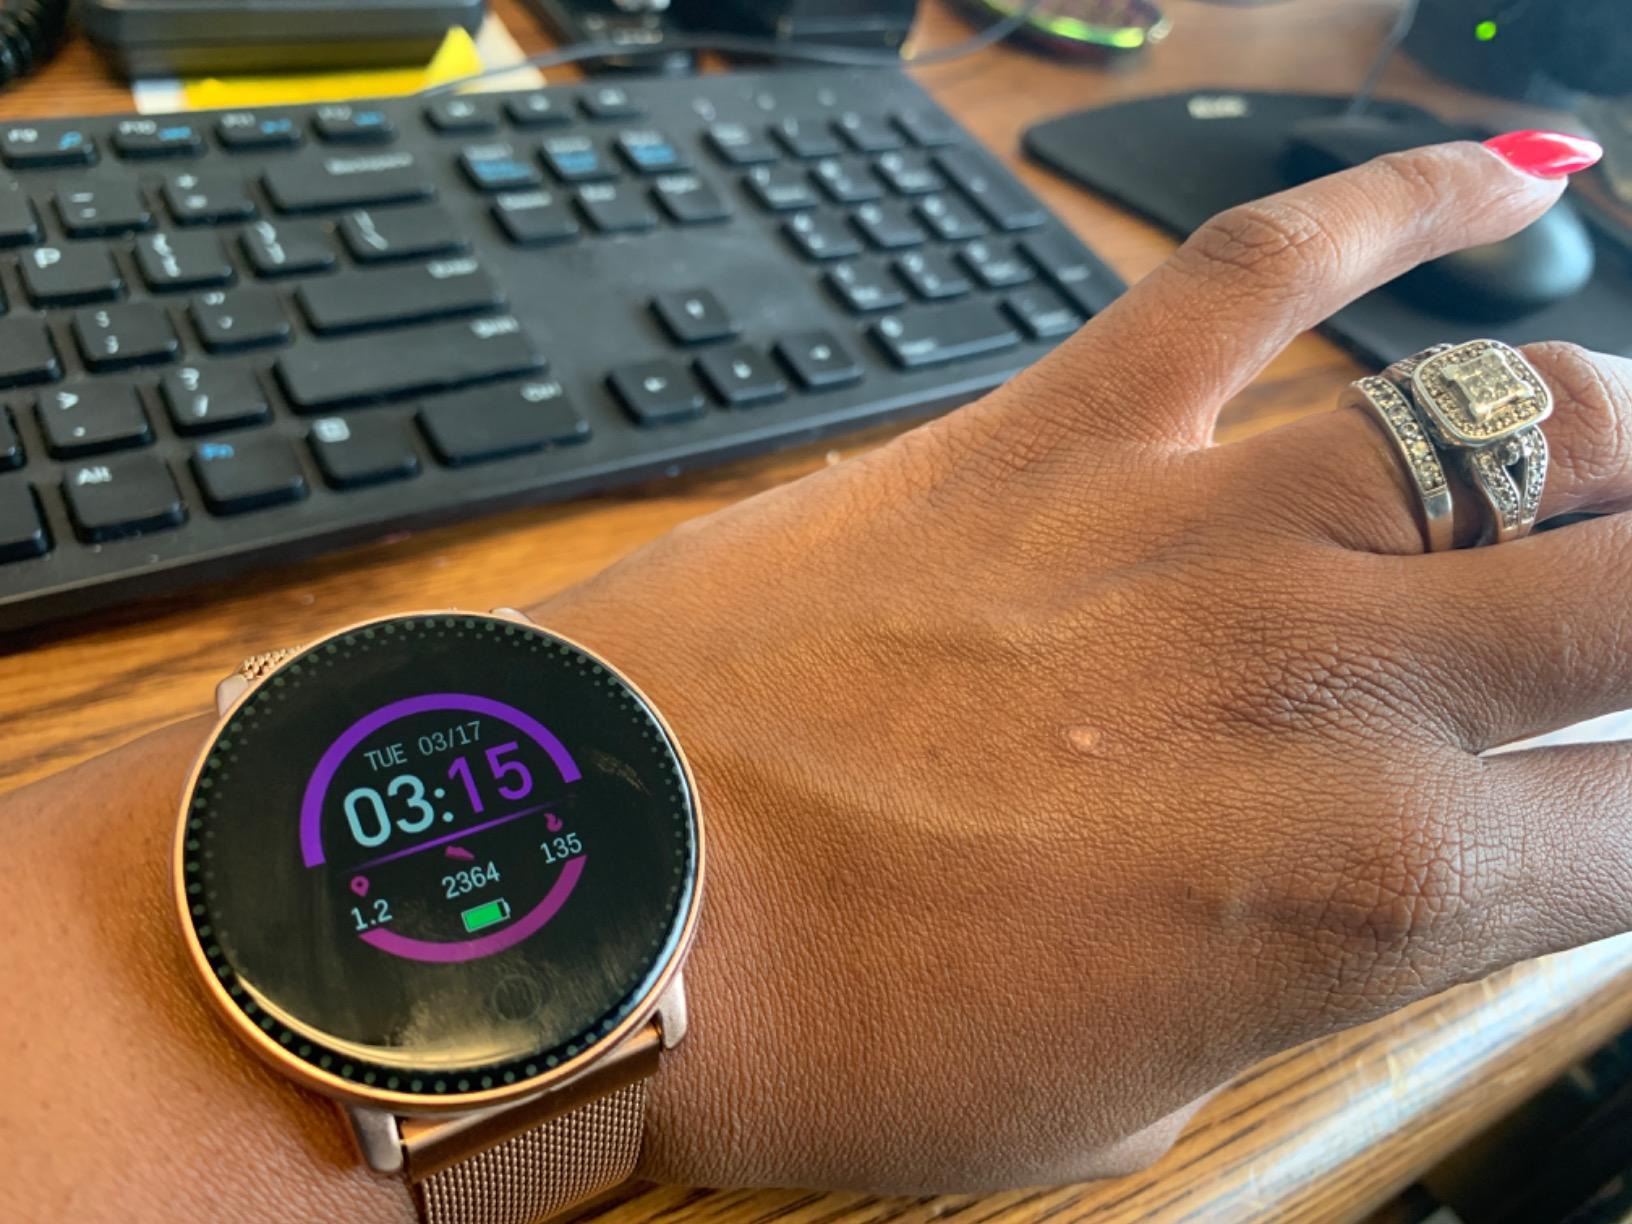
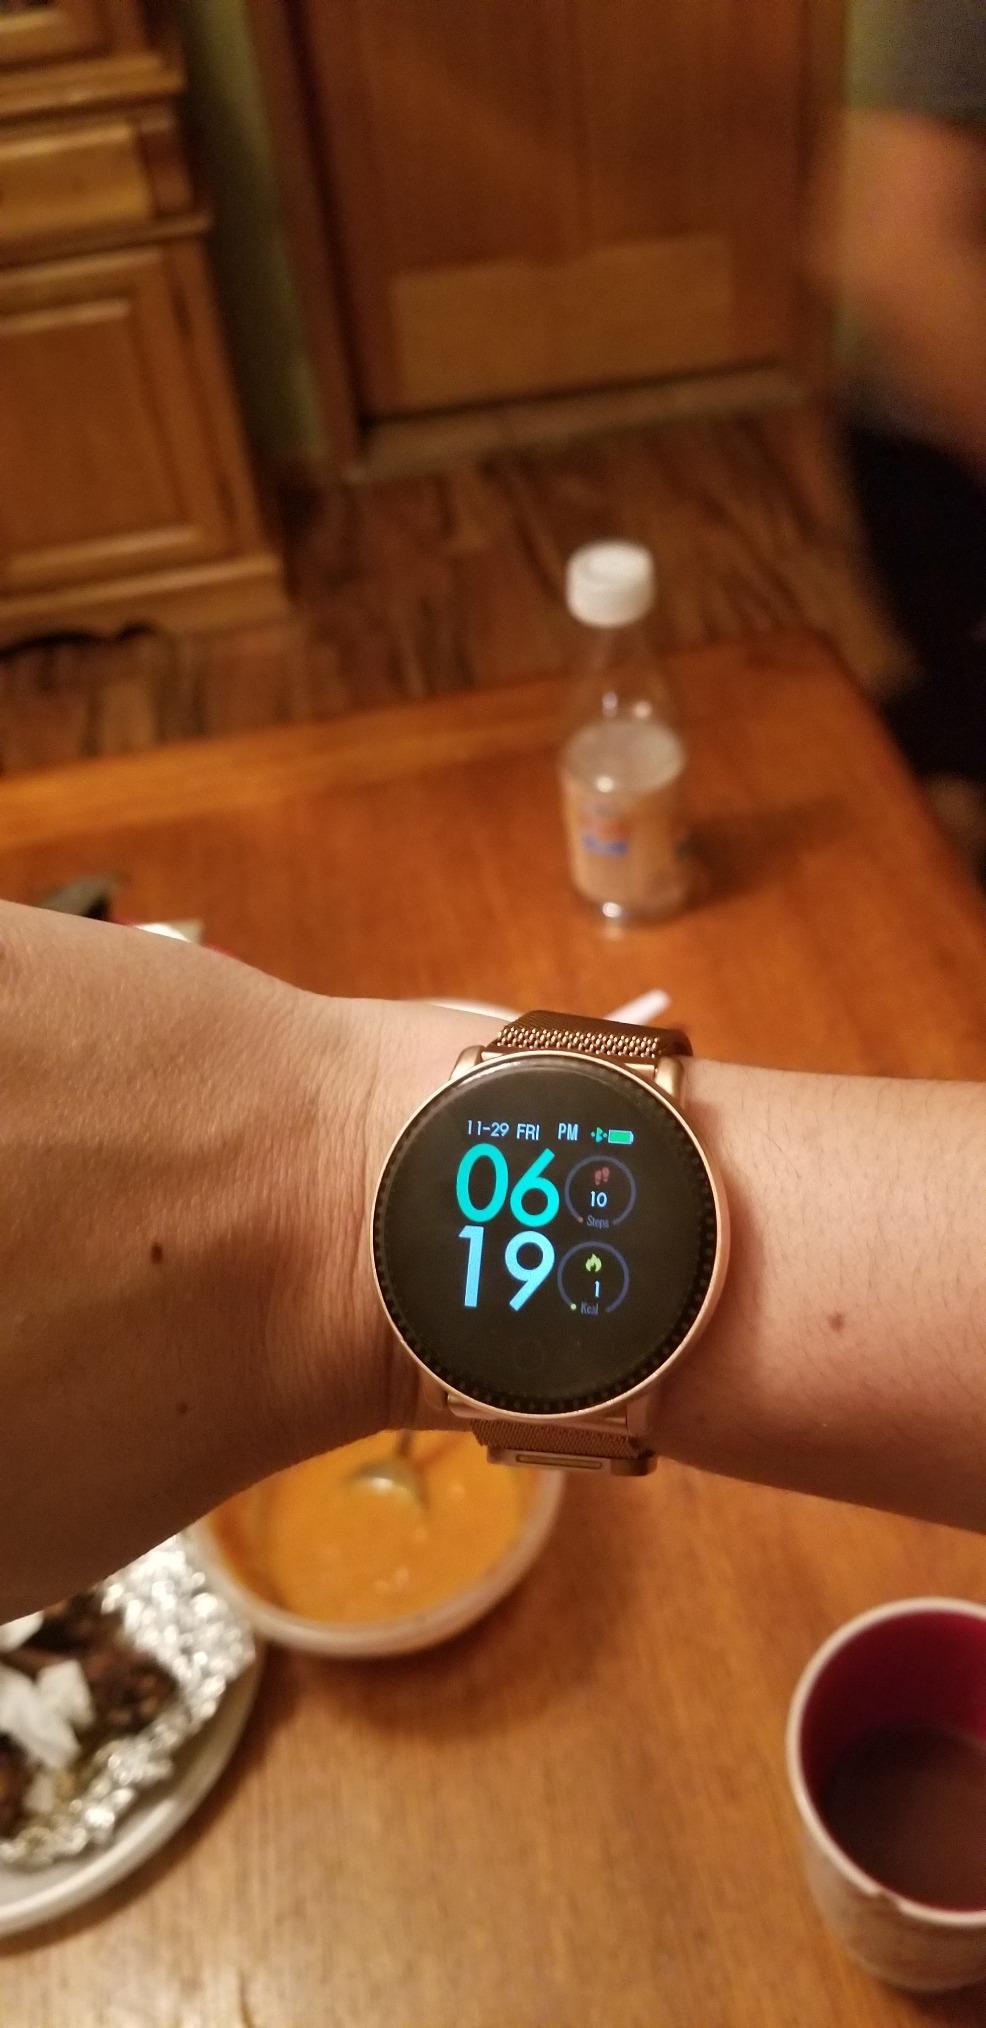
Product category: smartwatch
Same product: yes